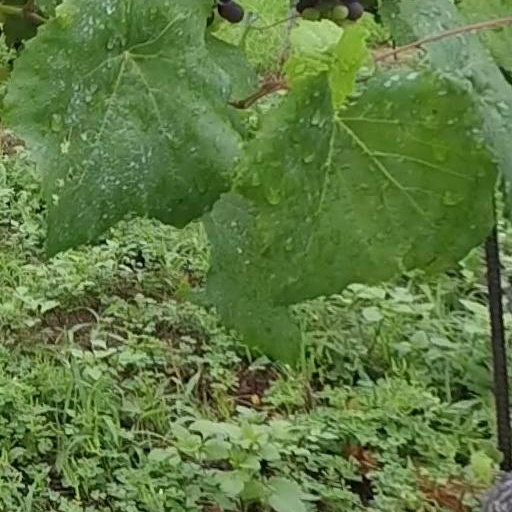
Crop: grape